Prey detection

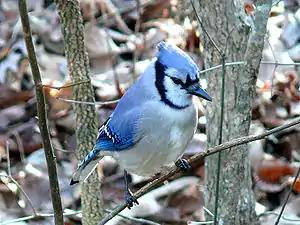
Experiments on blue jays suggest they form a search image for certain prey.

Predators need not locate their host directly: Kestrels, for instance, are able to detect the faeces and urine of their prey (which reflect ultraviolet), allowing them to identify areas where there are large numbers of voles, for example. This adaptation is essential in prey detection, as voles are quick to hide from such predators.